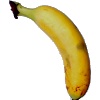
Label: banana_lady_finger